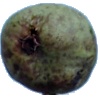
Label: Pear Stone 1